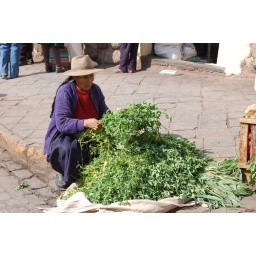
Aymara woman selling grass (alfalfa I think) - probably for feed for llamas - on the street in Cusco, Peru.September 2007